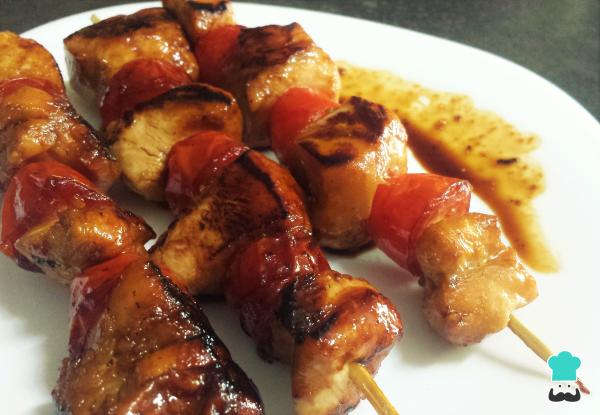
Sirve de inmediato las brochetas de pollo marinado con soja estilo oriental y ¡buen provecho!... están buenísimas y si quieres acompañar con algo, te recomiendo una guarnición con la que puedas aprovechar la salsa de soja y miel.Y si te gustan los sabores agridulces, esta mezcla de ingredientes también la puedes usar para cocinar un salmón a la plancha o unas costillas al horno.